Water supply and sanitation in Yemen

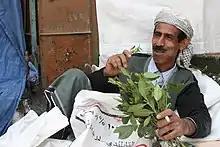
Yemeni man chewing khat

In 2000 the majority of rural water systems used some form of cost-recovery, either based on metered water use, or a flat rate.